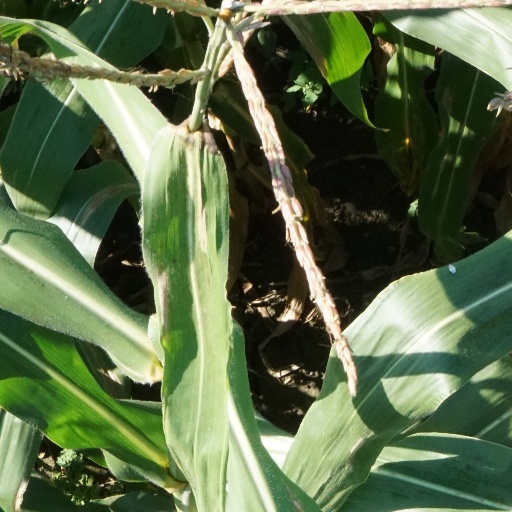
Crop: maize; corn